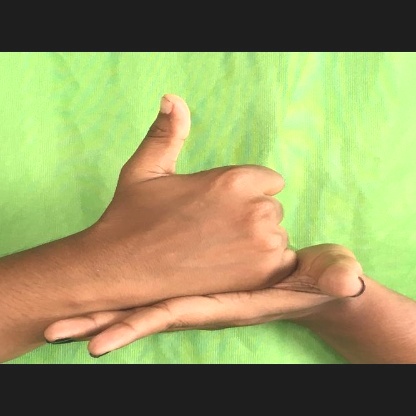
Mudra: Shivalinga